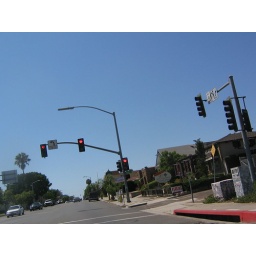
I stuck my hand and camera outside my driverside window and took some pics crossing the bridge over the 15.